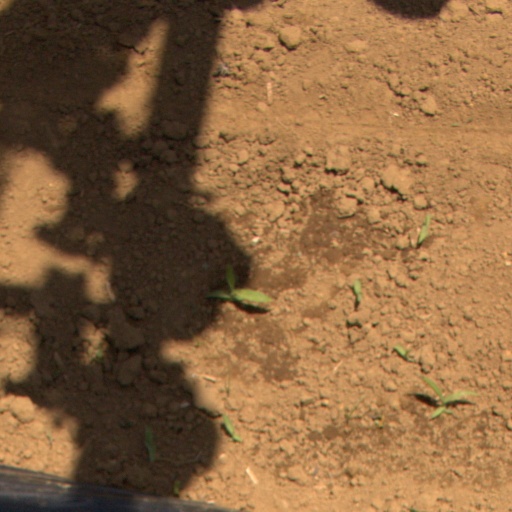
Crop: Jerusalem artichoke